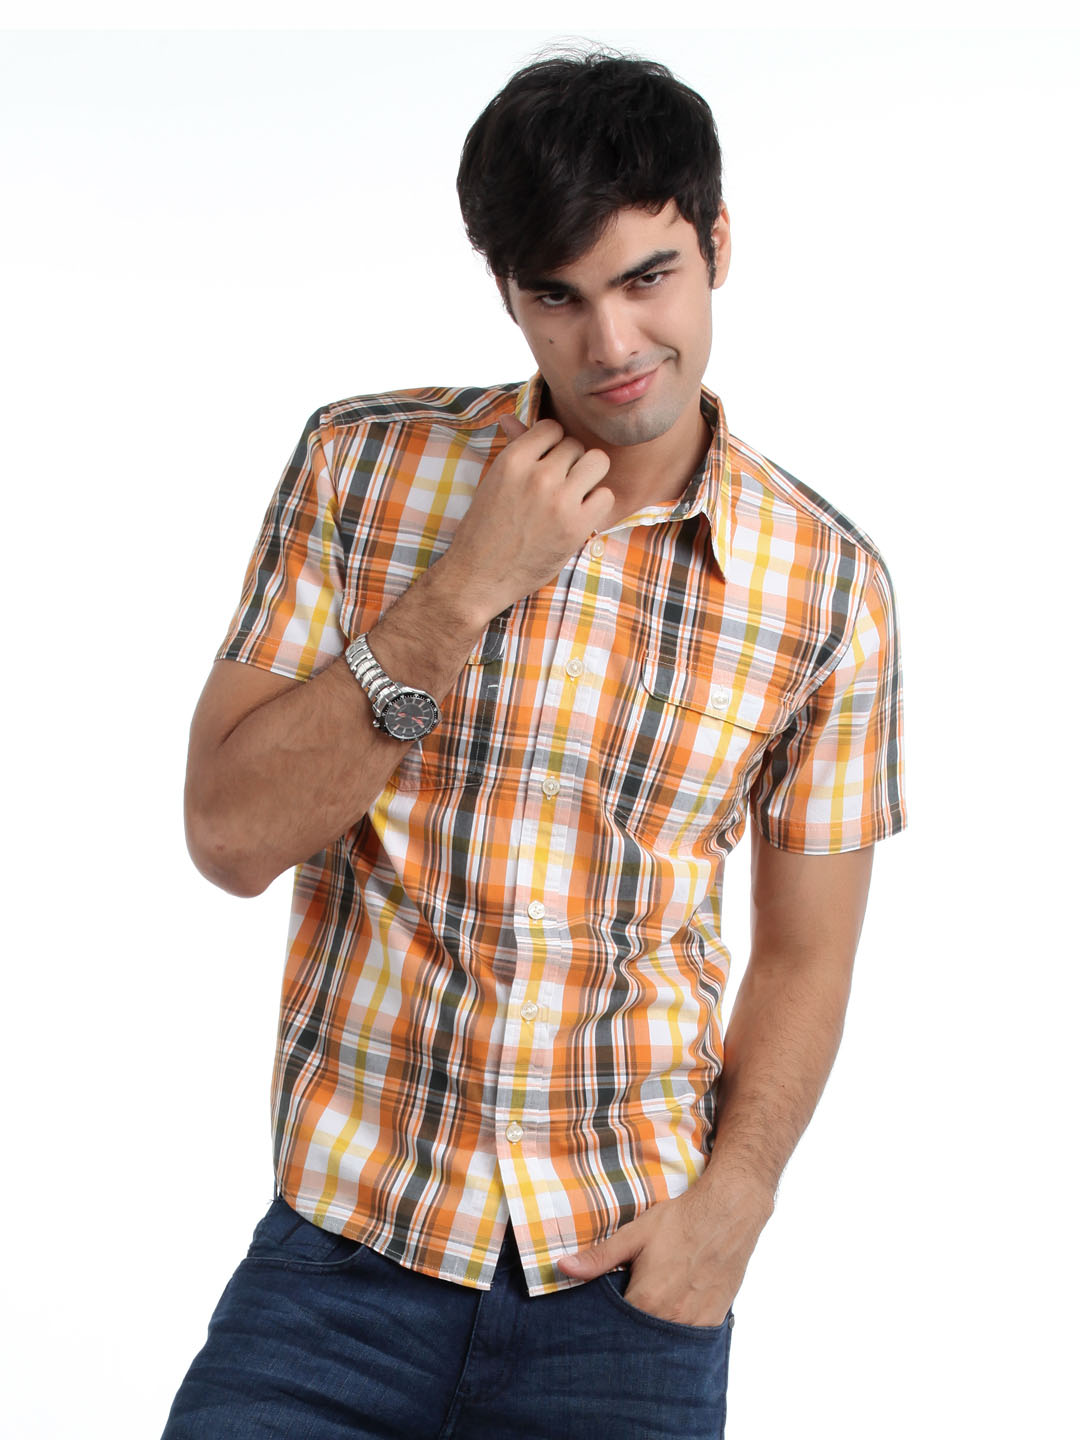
Myntra Men Orange Check Shirt
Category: Apparel / Topwear / Shirts
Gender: Men
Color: Orange
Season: Summer 2012
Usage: Casual